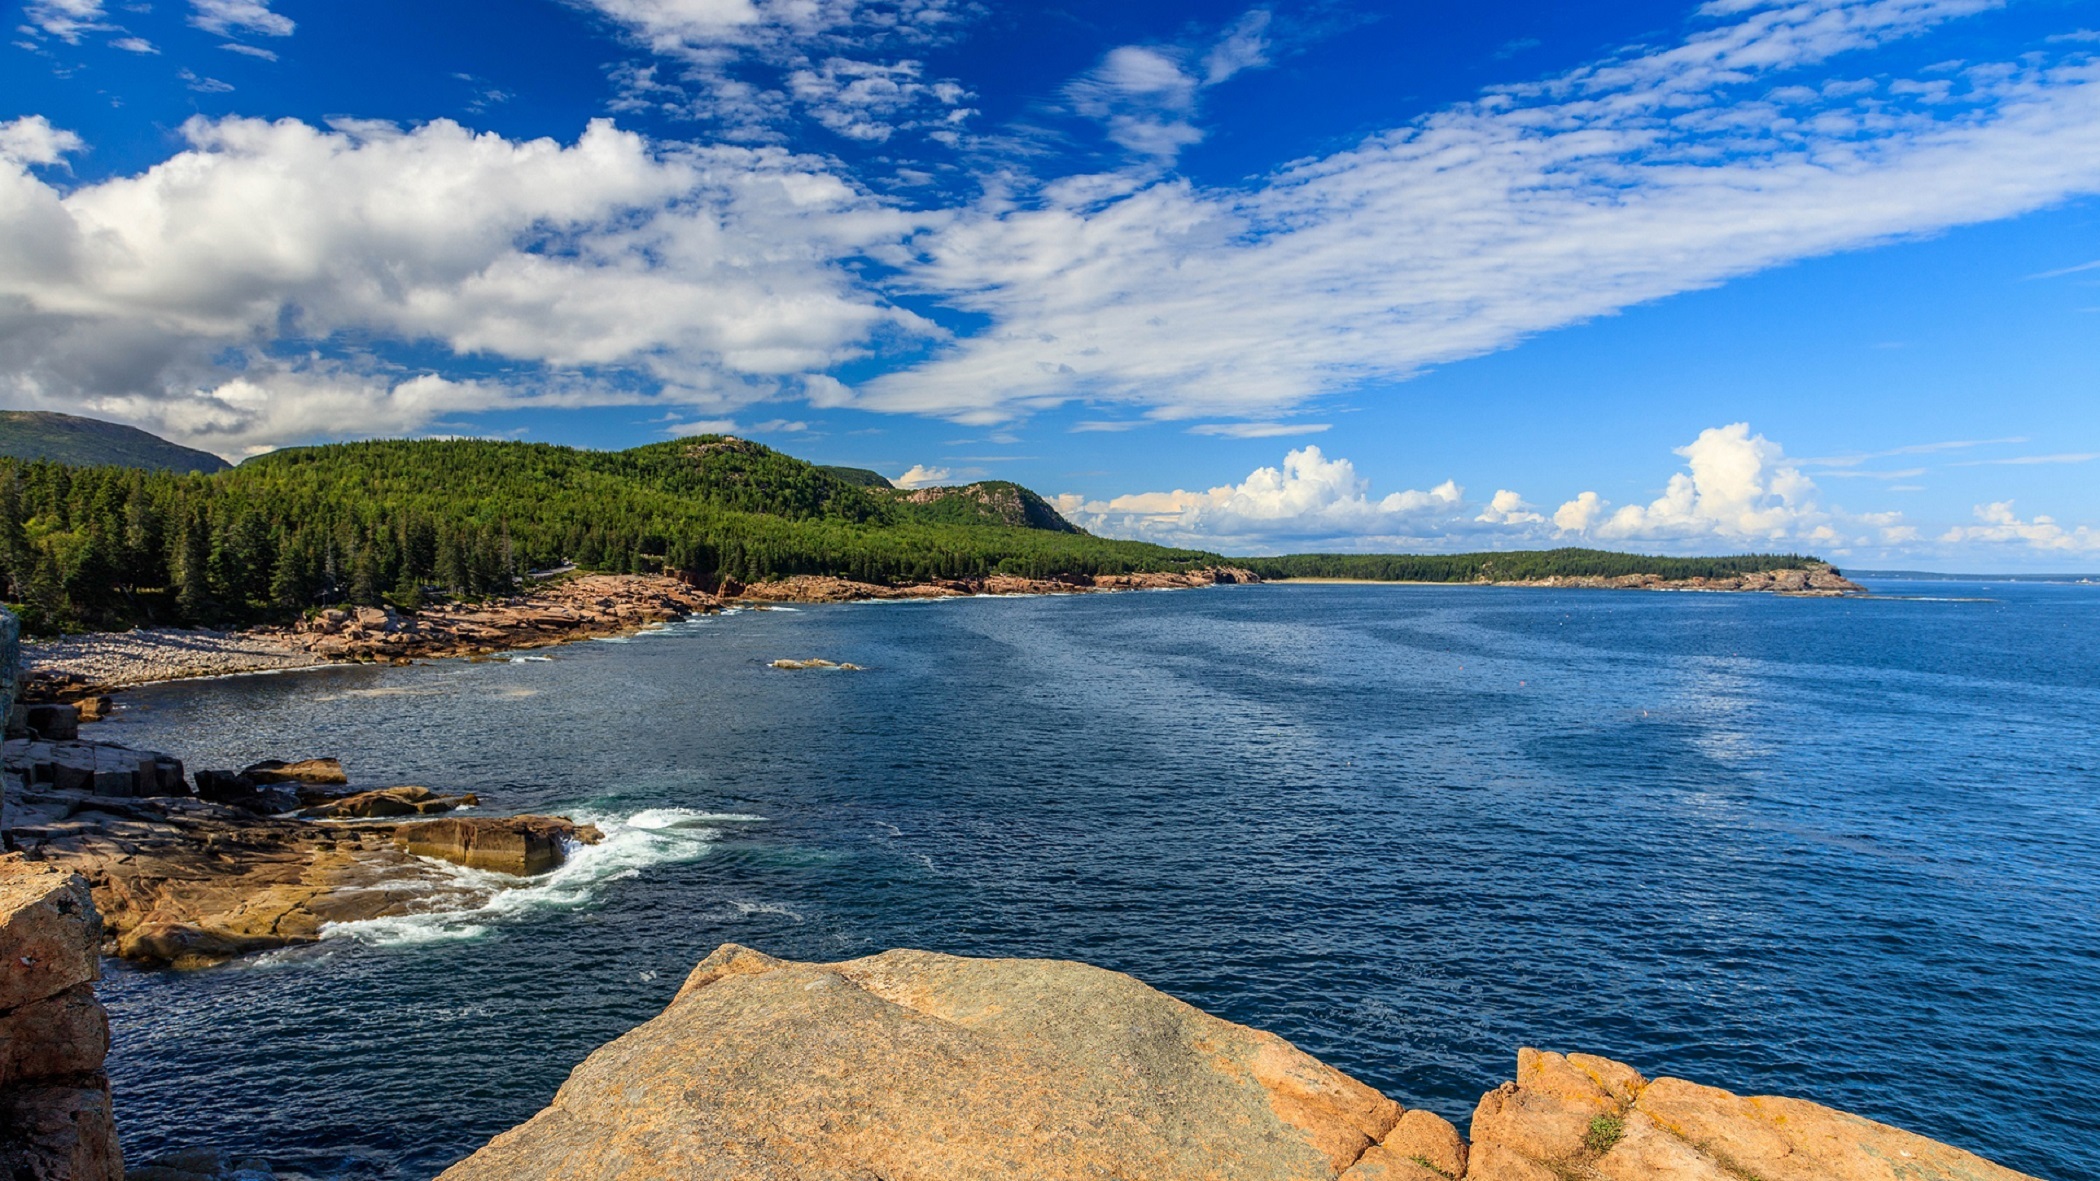
landscape, sea, coast, water, rock, ocean, horizon, mountain, cloud, sky, sunshine, shore, lake, vacation, coastline, cliff, cove, scenic, seascape, bay, romantic, blue, reservoir, terrain, body of water, trees, rocks, clouds, seacoast, loch, maine, cape, islet, landform, geographical feature